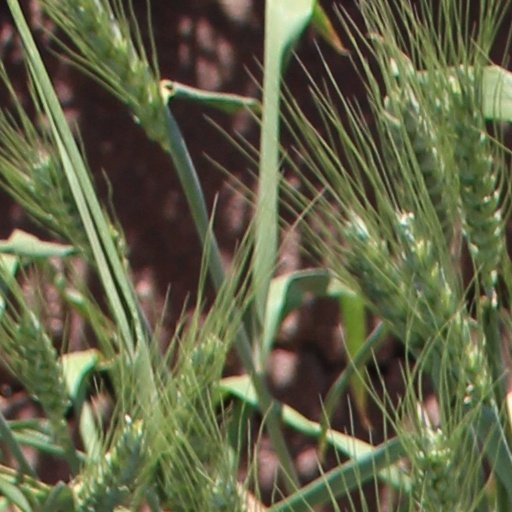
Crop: wheat